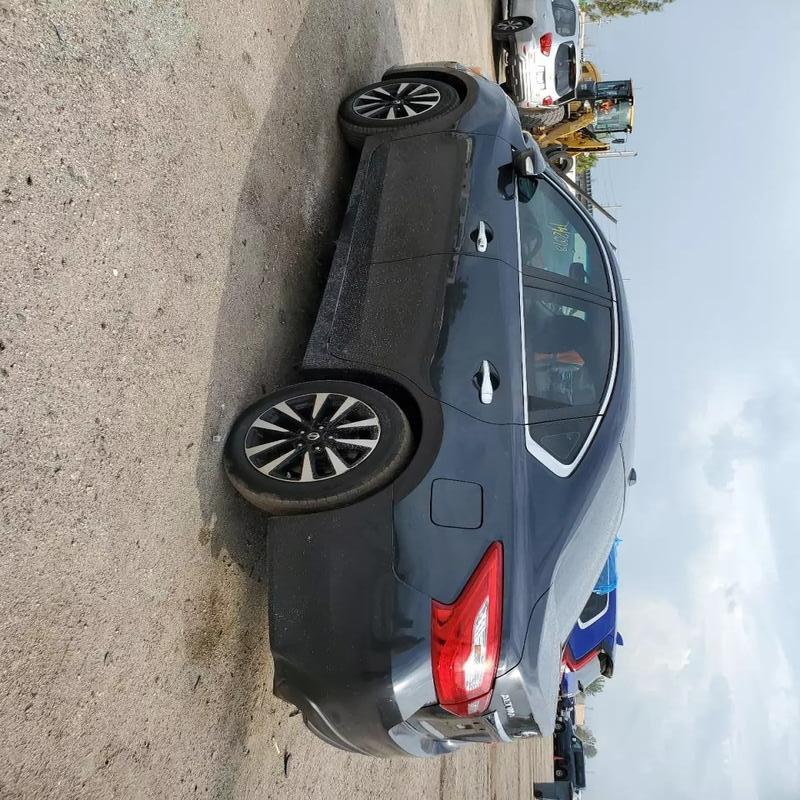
Aucun dommage détecté.
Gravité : aucun